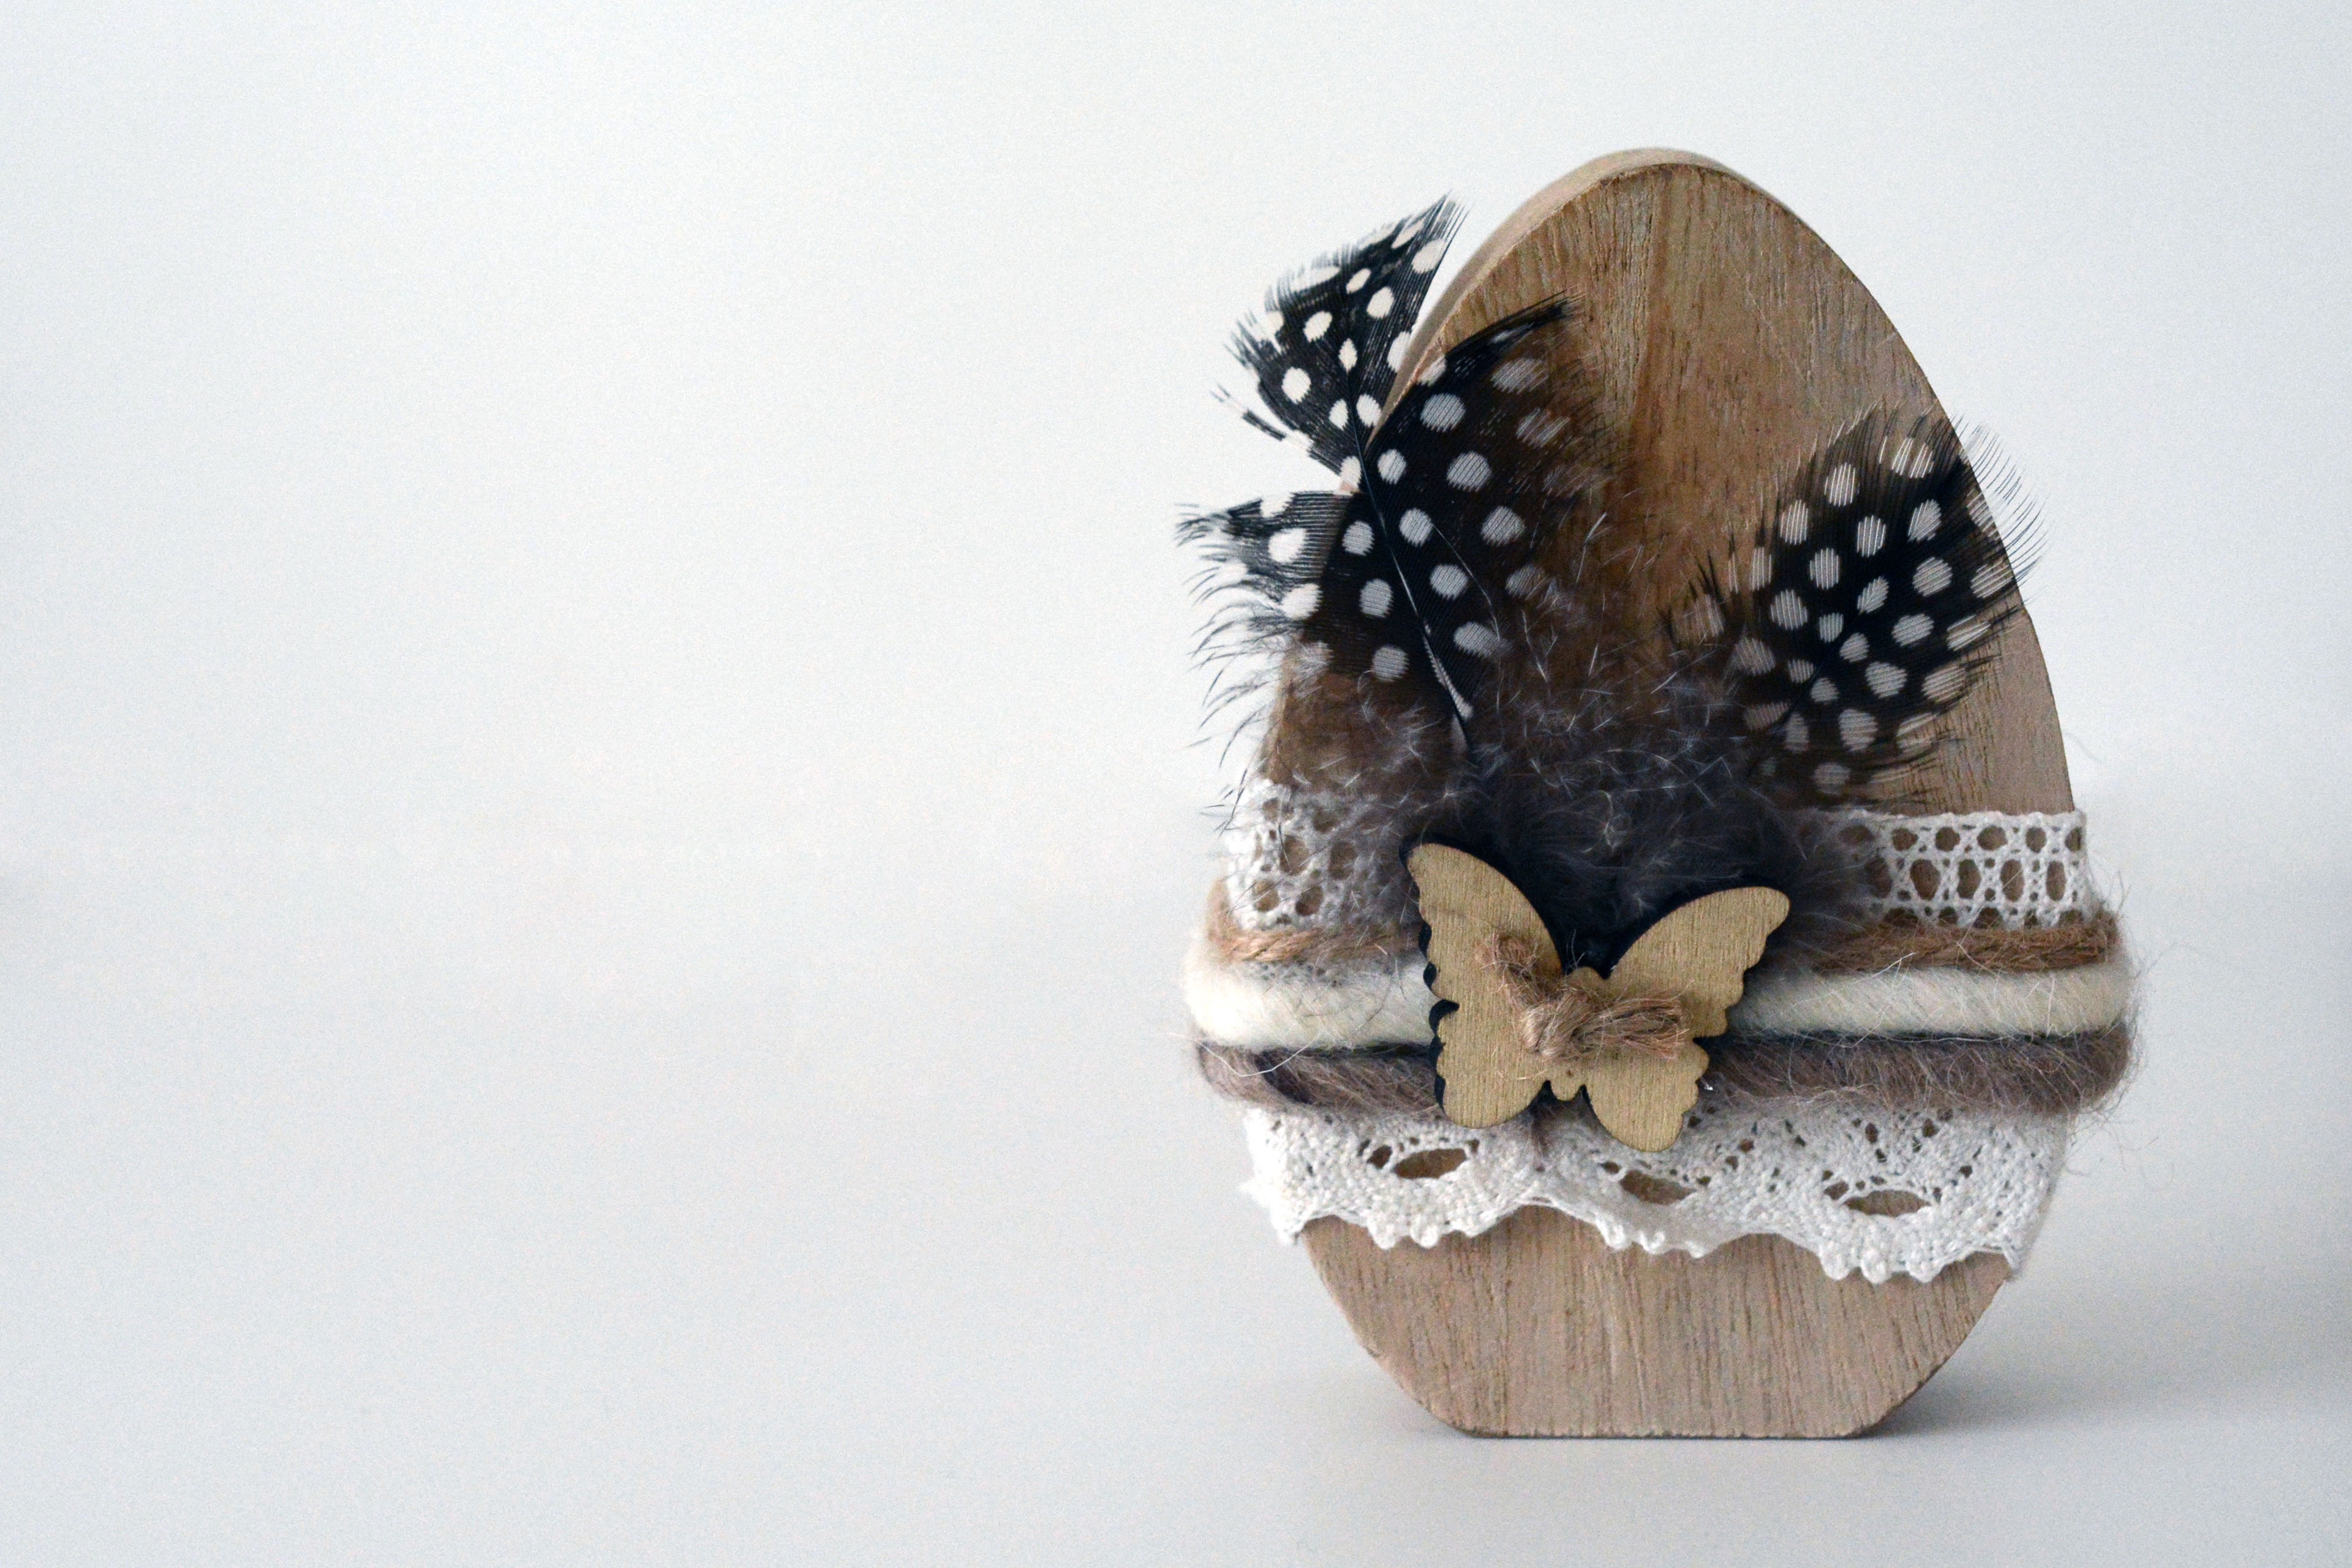
wood, decoration, butterfly, feather, egg, sculpture, art, head, footwear, easter, easter decoration, easter egg, happy easter, shades of brown, natural materials, easter greetings